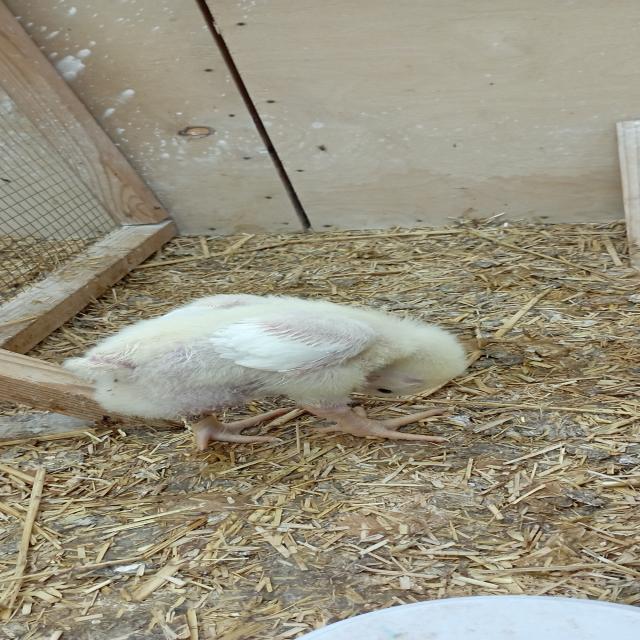
Weight: 438 g